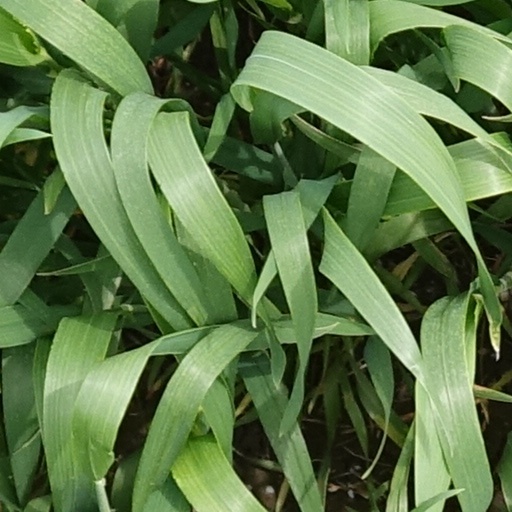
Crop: wheat